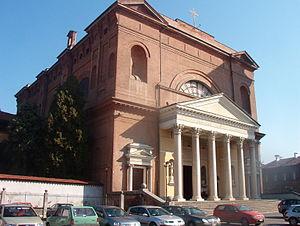
L’architecture néoclassique en Italie est, dans la péninsule comme dans tous les pays occidentaux, la phase de l'histoire de l'architecture qui, après l'époque du baroque et du rococo, s'est orientée vers l'âge classique de la Grèce et de la Rome antiques en reprenant les idéaux et les apparences formelles. Influencée par l'attrait pour la mythologie qui régnait à l'époque où le Grand Tour marquait la formation de générations entières de nouveaux artistes et de toute une classe sociale, de l'aristocratie à la haute bourgeoisie, elle s'est développée dans la seconde moitié du XVIIIᵉ siècle. Le phénomène s'est prolongé jusqu'au XIXᵉ siècle et il est bien difficile d'arrêter des dates précises : le néo-classicisme se fond en effet avec l'éclectisme, ou bien continue à s'affirmer parallèlement à celui-ci, finissant par laisser des témoignages dans l'architecture contemporaine.